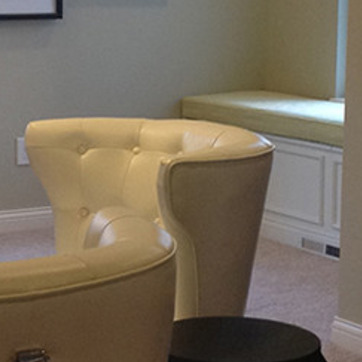
Material: leather